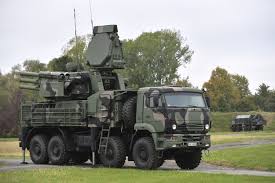
Label: Air Defense